Zombieboy

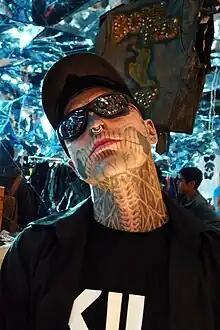
"Zombieboy" pays tribute to model Rick Genest, featured in Gaga's "Born This Way" video (2011).

Lady Gaga wrote and produced "Zombieboy" with Andrew Watt and Cirkut, while James Fauntleroy provided additional songwriting. Paul Lamalfa recorded the track at Shangri-La Studios in Malibu, California; Marco Sonzini provided additional engineering, while Tyler Harris worked as the assistant engineer. "Zombieboy" was mixed by Serban Ghenea at Mixstar Studios in Virginia Beach, Virginia, and mastered by Randy Merrill at Sterling Sound Studios in Edgewater, New Jersey. Gaga additionally played Rhodes piano and keyboards; Watt played drums, percussion, bass guitar, electric guitar, and keyboards; and Cirkut played synthesizer and keyboards and provided drum and bass programming. Bryce Bordone worked as the assistant mixing engineer, and Marc VanGool served as the studio technician.